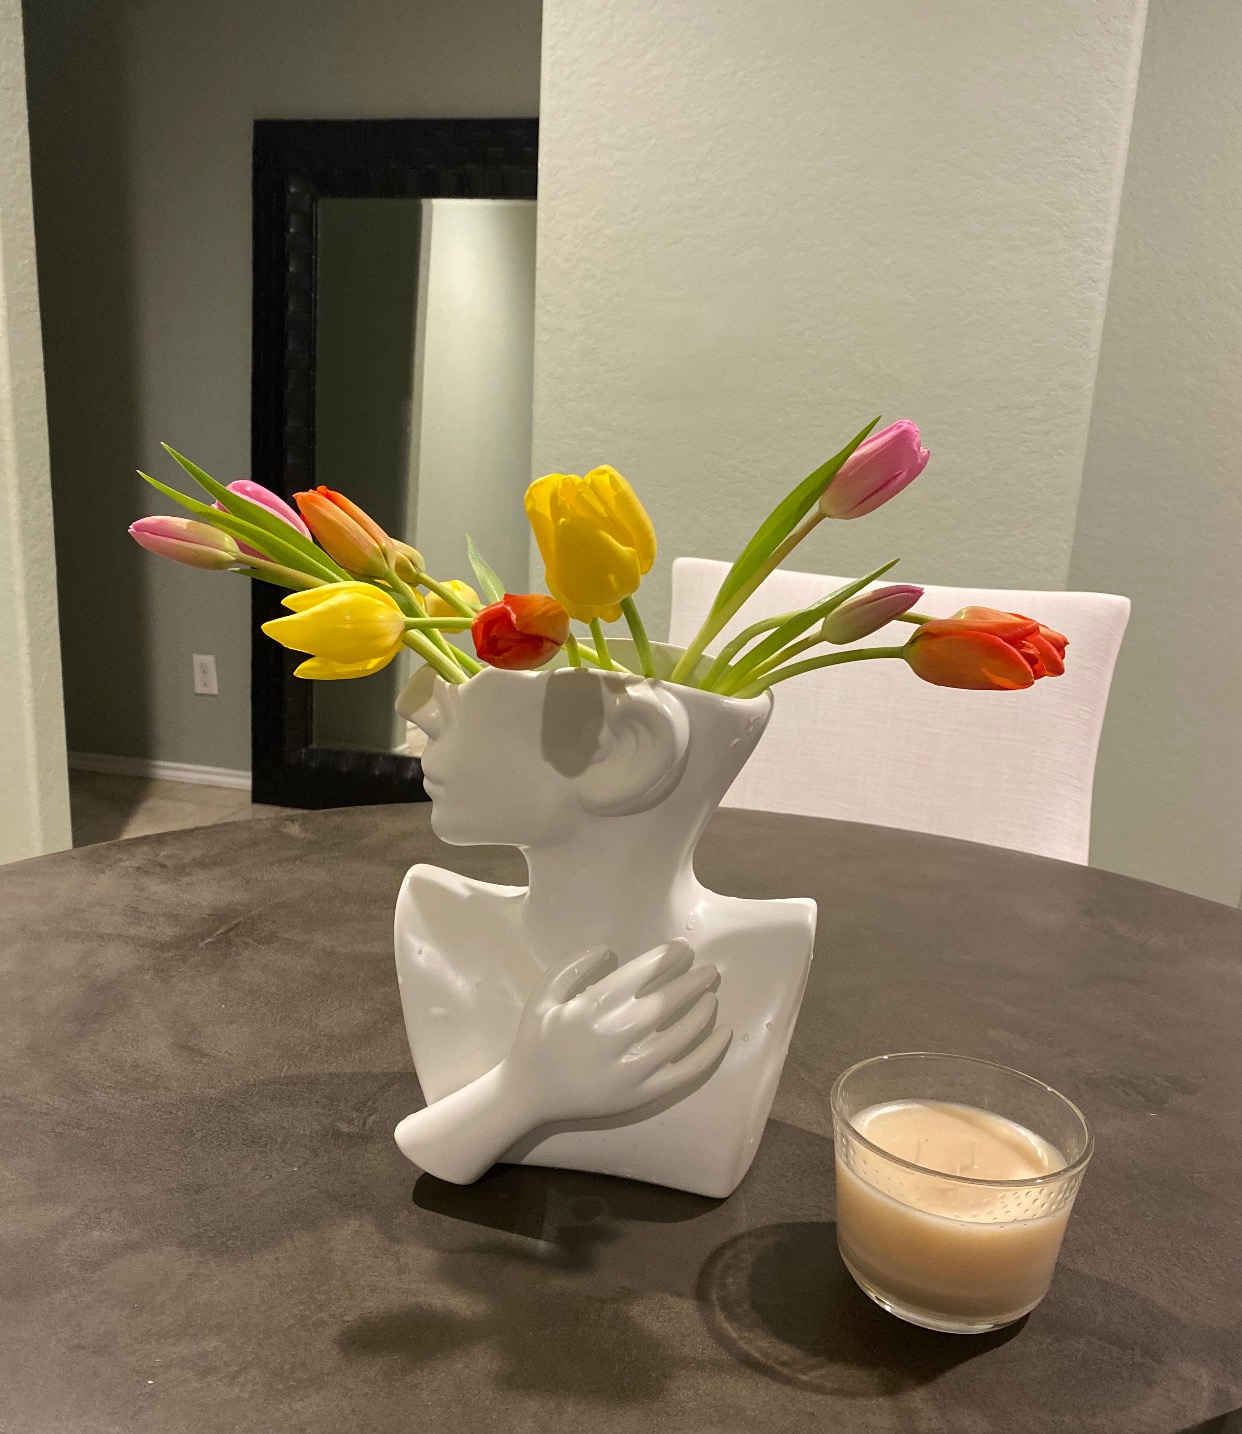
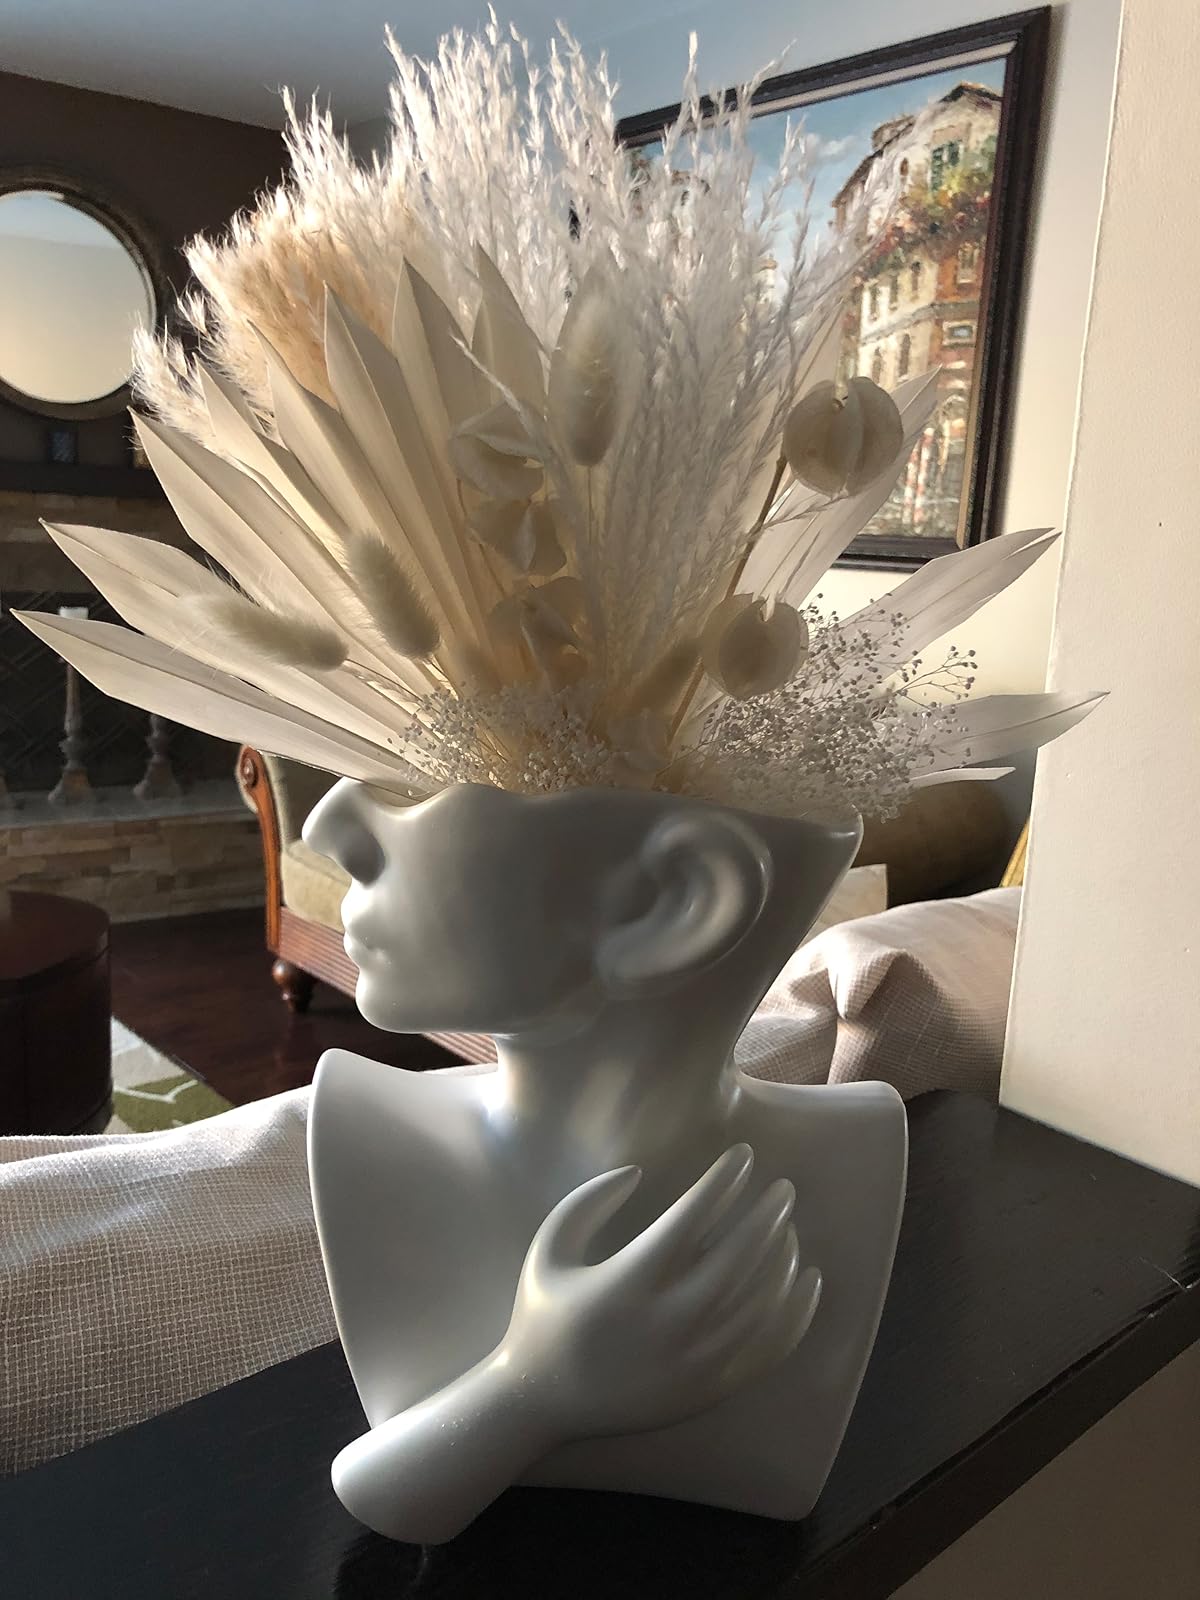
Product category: vase
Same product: yes